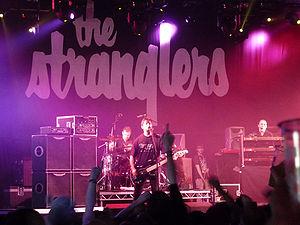
The Stranglers est un groupe rock britannique, originaire de Guildford, Surrey, en Angleterre. Difficilement assimilable à un style musical, les Stranglers ont évolué d'album en album, passant par le rock, le post-punk, le rock électronique, la new wave et le pop rock avec des incursions dans le jazz, le reggae, la soul ou encore le rhythm and blues. Leur son est caractérisé par la basse à la fois mélodique et agressive de Jean-Jacques « JJ » Burnel et par les rapides arpèges de Dave Greenfield, joués indifféremment sur orgue Hammond, synthétiseur, piano ou clavecin.